Supervised injection site

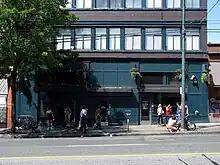
Insite in 2008

Whereas injection facilities in Europe often evolved from something else, such as different social and medical outreaches or perhaps a homeless shelter, the degree and quality of actual supervision varies. The history of the European centers also mean that there have been no or little systematic collection of data needed to do a proper evaluation of effectiveness of the scheme. At the beginning of 2009 there were 92 facilities operating in 61 cities, including 30 cities in the Netherlands, 16 cities in Germany and 8 cities in Switzerland. Denmark passed a law allowing municipalities to run "fix rooms" in 2012, and by the end of 2013 there were three open.